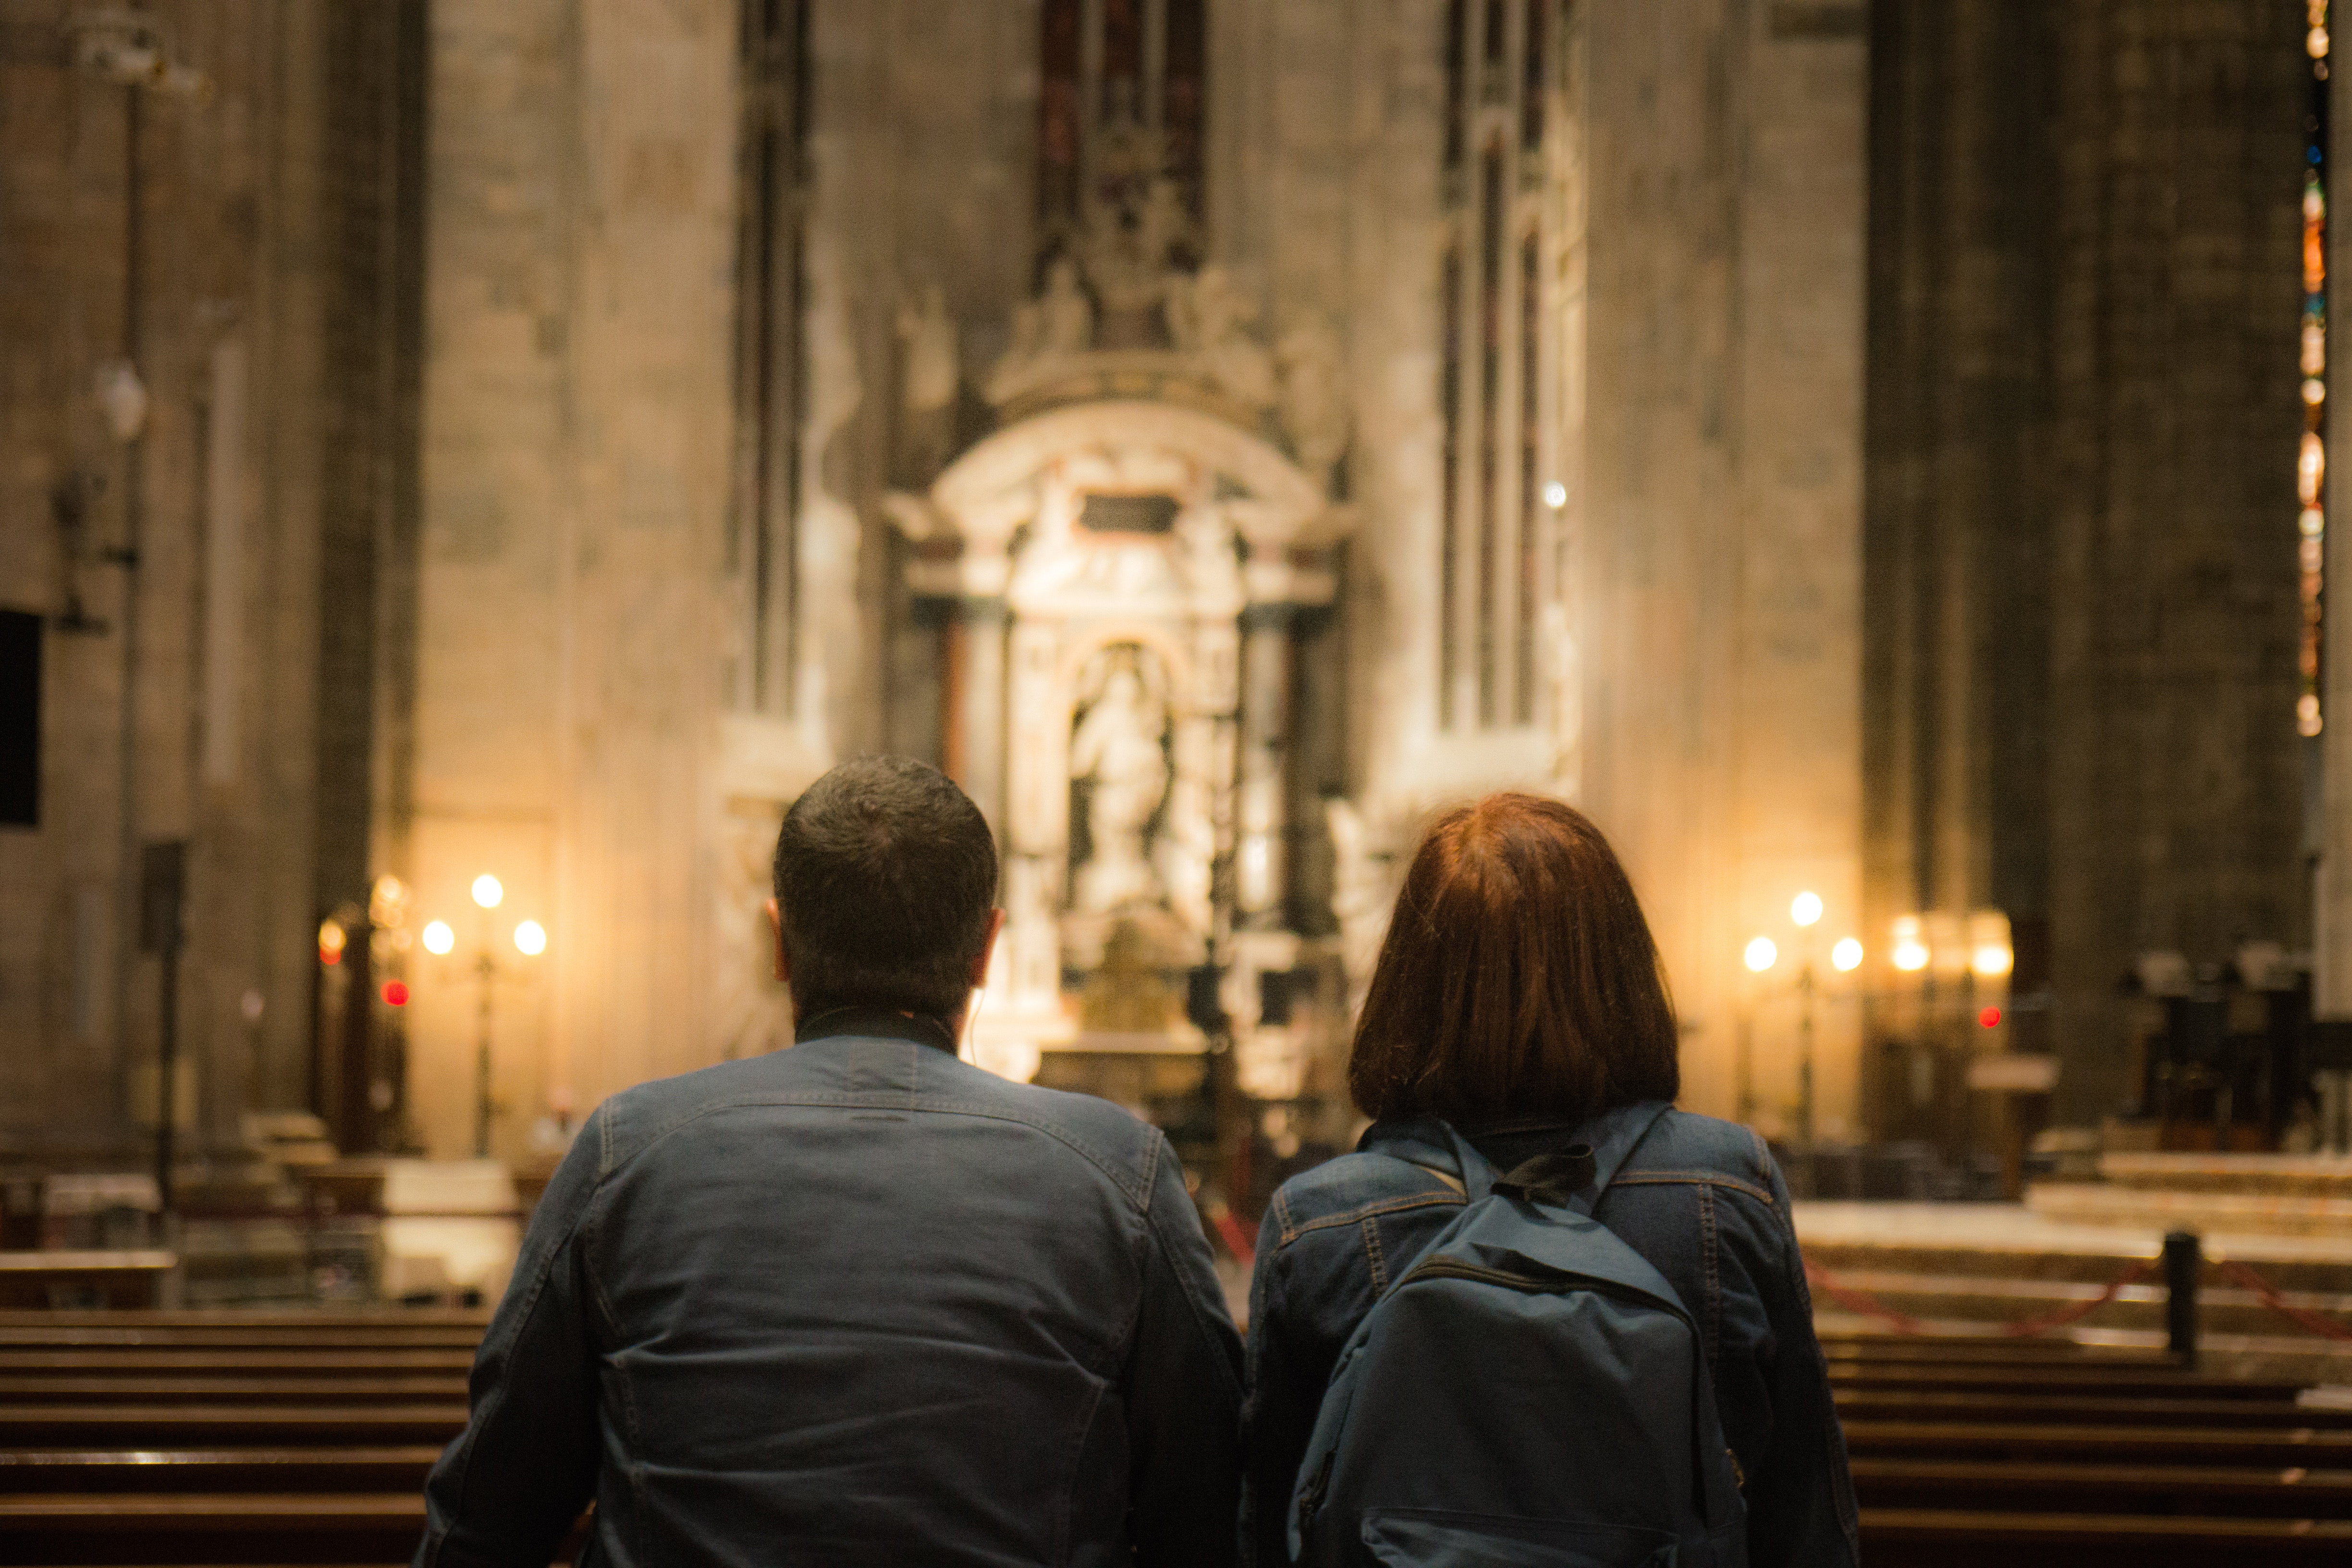
place of worship, cathedral, architecture, building, religious institute, church, basilica